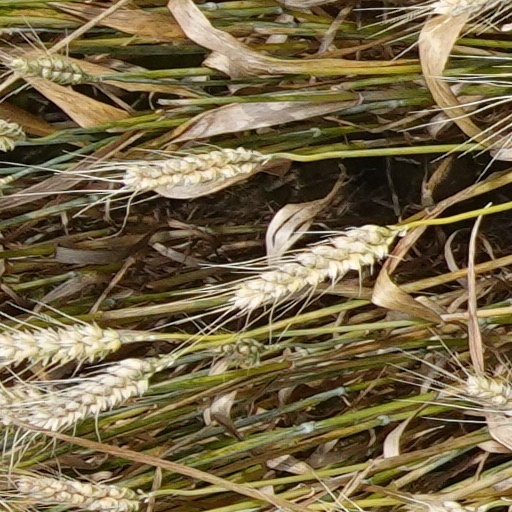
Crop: wheat